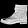
Label: Ankle boot